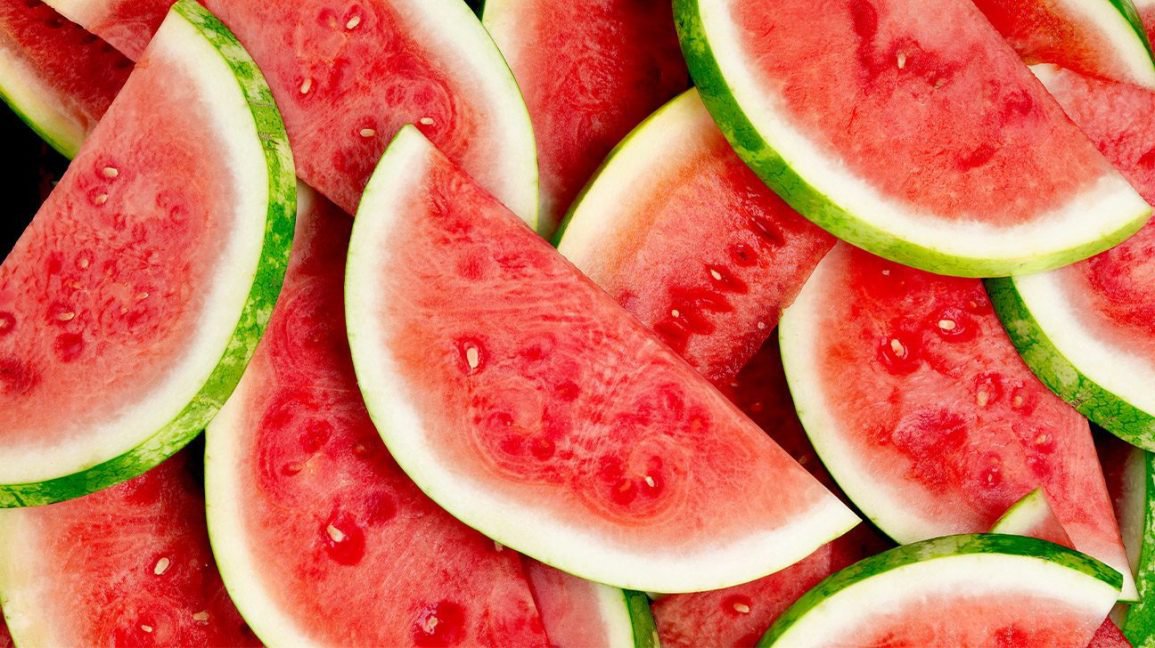
Label: Watermelon